Sky position (RA, Dec in degrees): 146.051, 2.771
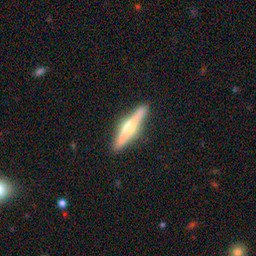
Galaxy morphology: Edge-on Galaxies with Bulge